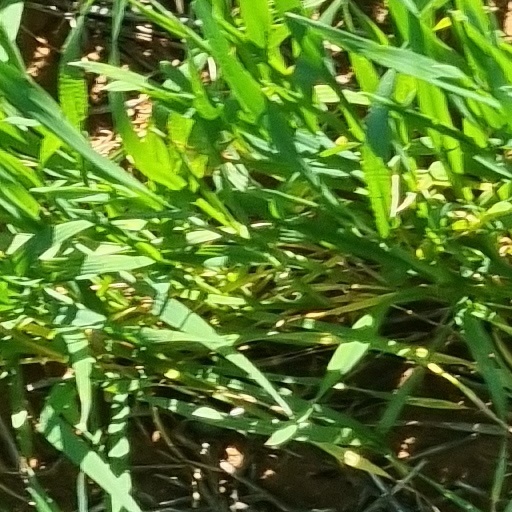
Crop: wheat